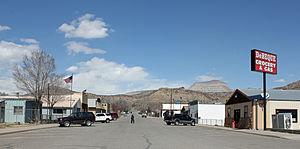
De Beque est une ville américaine située dans le comté de Mesa dans le Colorado.